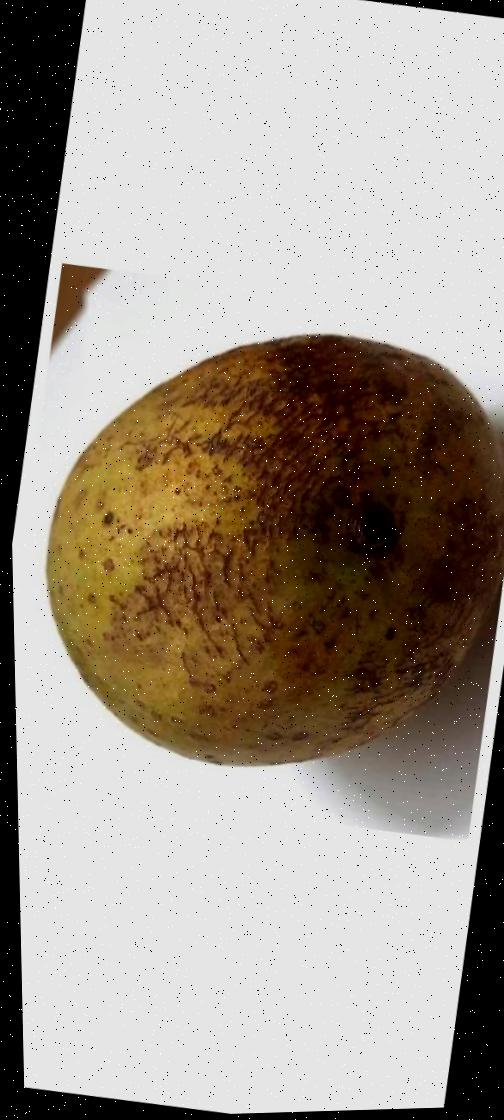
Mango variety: Gourmoti